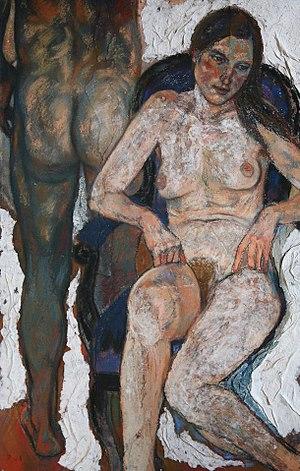
L'artiste et son modèle
Michael Bastow est un peintre anglais né en 1943 à Bideford. Il vit et travaille entre Paris et Malaucène.